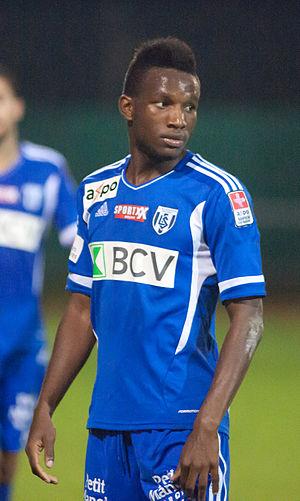
Gaël Nlundulu avec le Lausanne Sport.